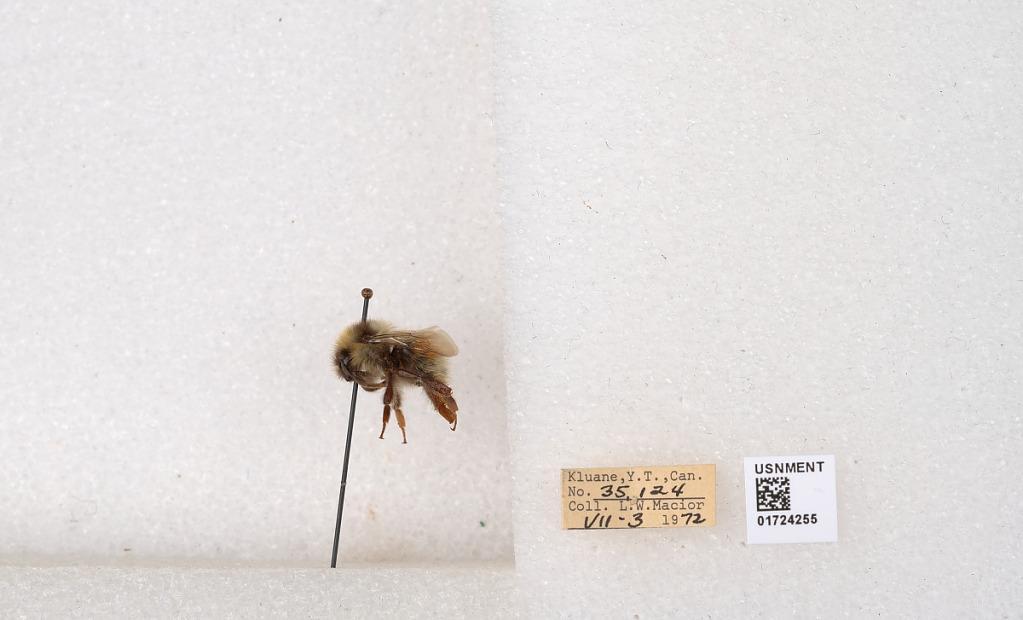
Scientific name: Bombus (Pyrobombus) sylvicola Kirby
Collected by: L. Macior
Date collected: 1972-7-3
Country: Canada
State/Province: Yukon Territory
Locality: Kluane National Park and Reserve
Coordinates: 60.7493, -139.504